Newark station (Delaware)

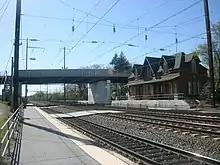
The original Newark station building in April 2012

The original station building, originally constructed by the Philadelphia, Wilmington and Baltimore Railroad in 1877, is adjacent to the southbound platform, and at one time also had connecting branches to Pomeroy, Pennsylvania and Delaware City, Delaware. It is now home to the Newark Historical Society, but does not function as a train station. It has been listed on the National Register of Historic Places since May 7, 1982. The station is built on a "T" plan with a hipped cross-gable roof and Victorian detailing such as ornamental brackets and sawtooth brickwork.